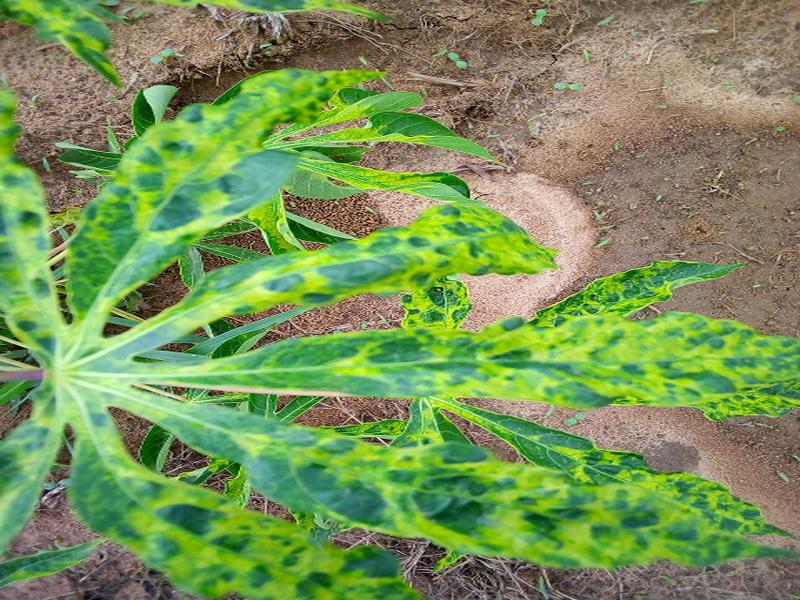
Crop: cassava
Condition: mosaic_disease